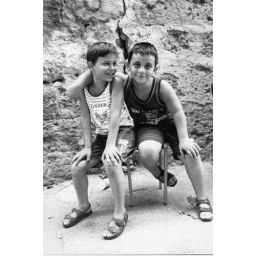
believe it or not I found these two just sitting on this chair in Palermo.